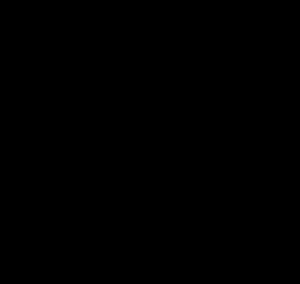
Formaldehyd / Fremstilling
Strukturformel af formaldehyd.
Formaldehyd er det simpleste medlem af stofgruppen aldehyder. Ved stuetemperatur optræder stoffet som en giftig gasart med en skarp, stikkende lugt. Stoffet blev opdaget i 1859 af den russiske kemiker Aleksandr Butlerov.